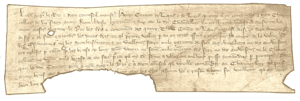
Le Parlement de 1327, qui siège à Westminster entre le 7 janvier et le 9 mars 1327, joue un rôle instrumental dans le transfert des pouvoirs entre le roi Édouard II et son fils aîné et successeur Édouard III, auparavant comte de Chester.